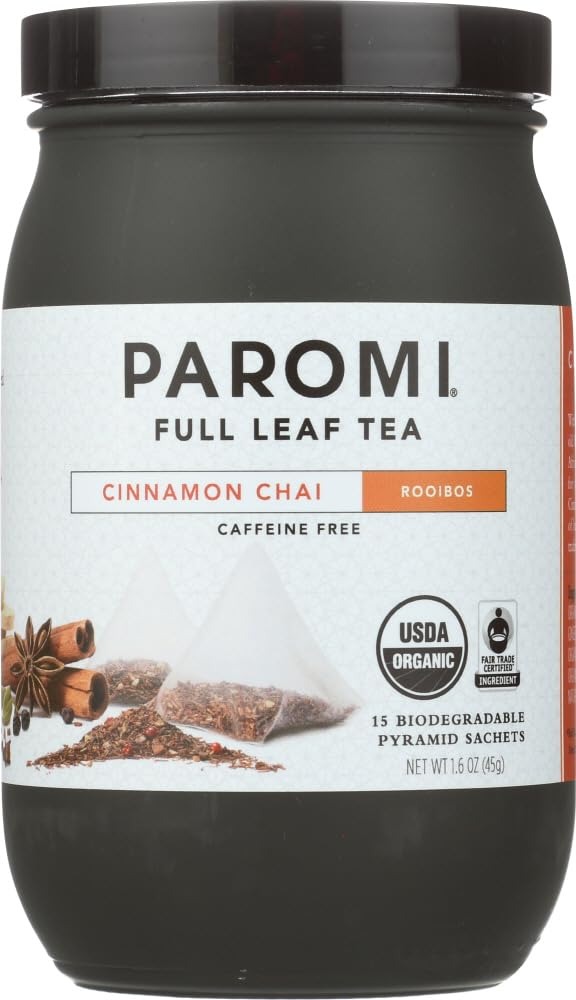
Item Name: Paromi Tea BCA53412 Cinnamon Chai Tea, 6 x 15 Ct
Value: 6.0
Unit: Count

Price: 77.49